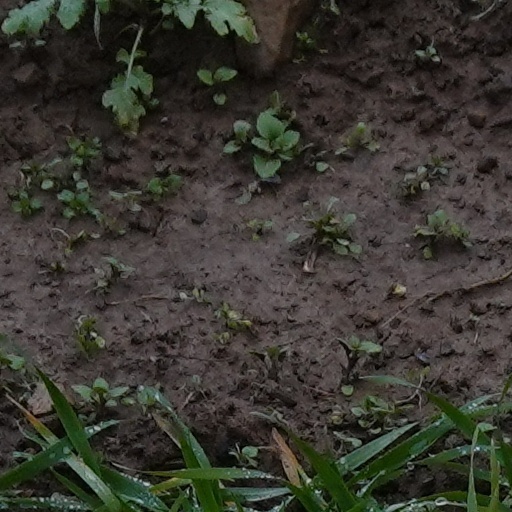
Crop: wheat